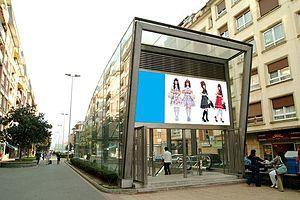
Areeta est une station de métro de la ligne 1 du métro de Bilbao, située près de la place Areetako Geltokiko dans le quartier d'Areeta, sur le territoire de la commune de Getxo, dans la province de Biscaye de la communauté autonome du Pays Basque.